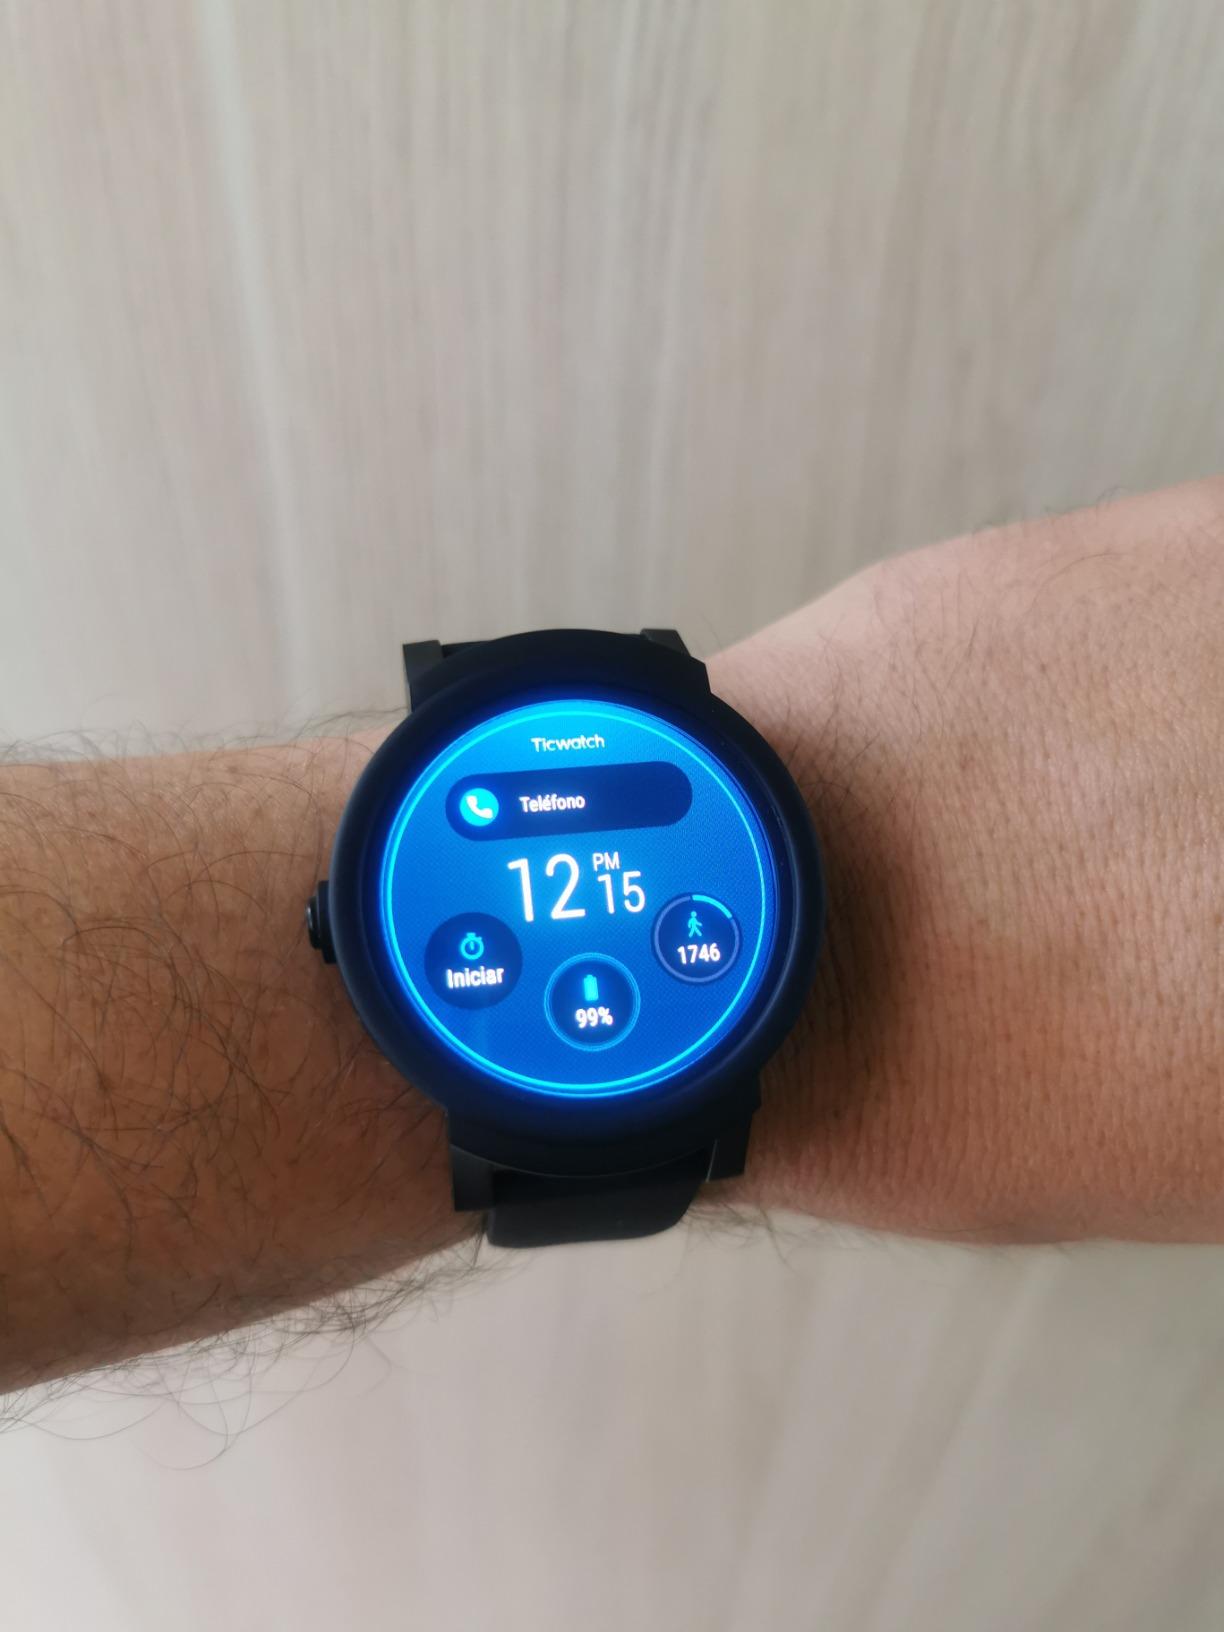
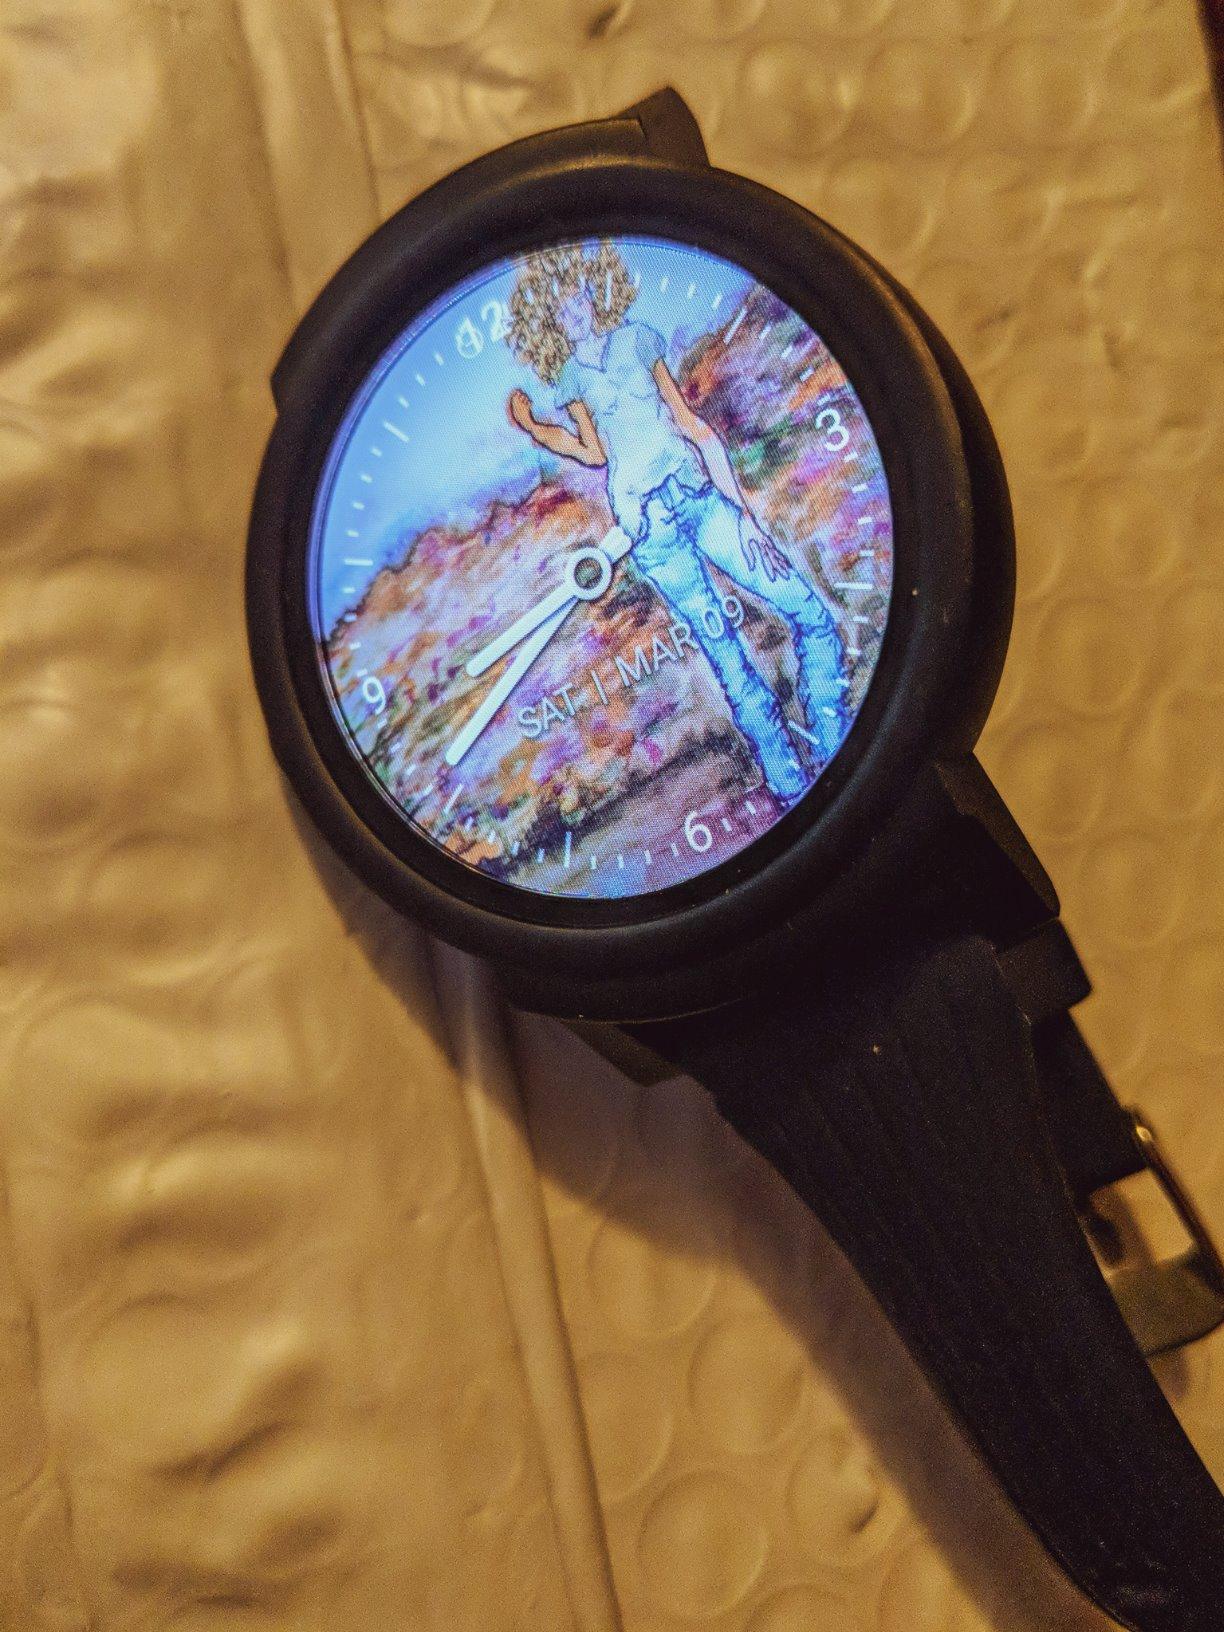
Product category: smartwatch
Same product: yes